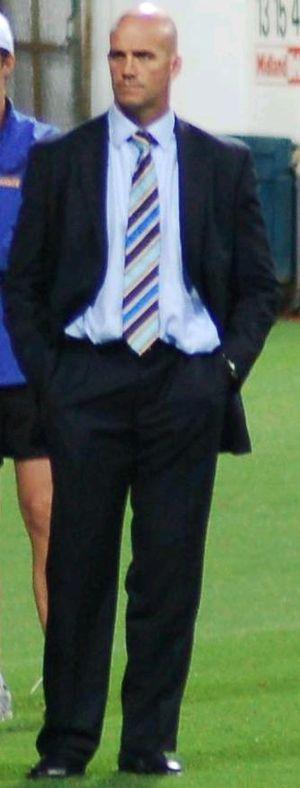
John Mitchell
John Eric Paul Mitchell, né le 23 mars 1964 à Hawera, est un joueur de rugby à XV néo-zélandais devenu entraîneur. Il évolue essentiellement au poste de troisième ligne centre même s'il lui arrive également de joueur comme deuxième ligne ou troisième ligne aile.
Richard Hugh McCaw dit Richie McCaw, ONZ, né le 31 décembre 1980 à Oamaru, est un joueur de rugby à XV néo-zélandais membre puis capitaine de l'équipe nationale, les All Blacks de 2001 à 2015. Il évolue au poste de troisième ligne aile dans le Super 15 avec les Canterbury Crusaders.